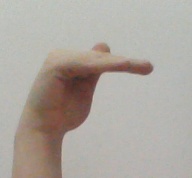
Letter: khaa